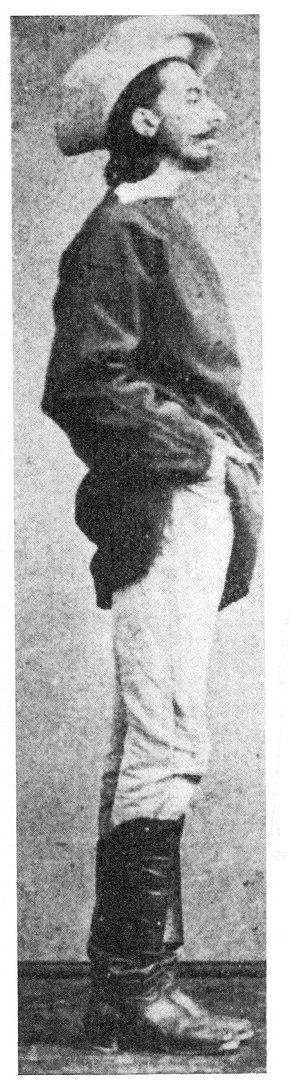
Édouard-Joachim Corbière, dit Tristan Corbière, né le 18 juillet 1845 à Ploujean et mort le 1ᵉʳ mars 1875 à Morlaix, est un poète français, proche du symbolisme, figure du « poète maudit ».